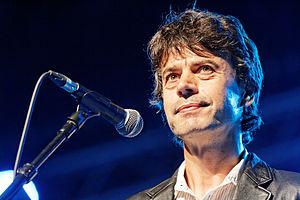
Le festival de Cornouaille présente chaque année un panorama de la culture bretonne dans la ville de Quimper, depuis 1982 en tant que festival, mais depuis 1923 pour les fêtes folkloriques et l'élection de la Reine de Cornouaille.
Santec [sɑ̃tɛk] est une commune du département du Finistère, dans la région Bretagne, en France.